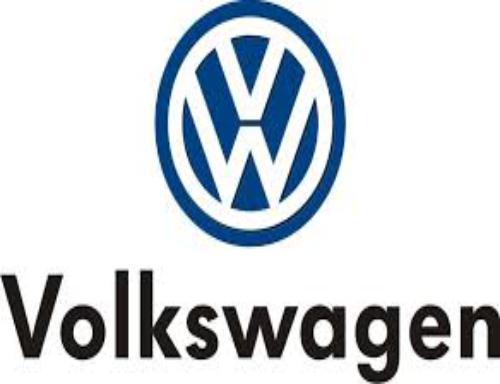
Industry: Transportation